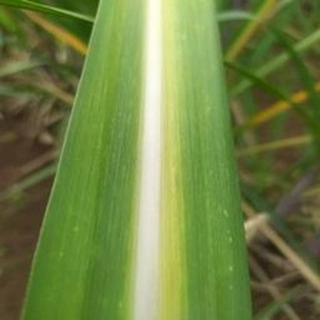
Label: sugarcane_yellow_leaf_disease